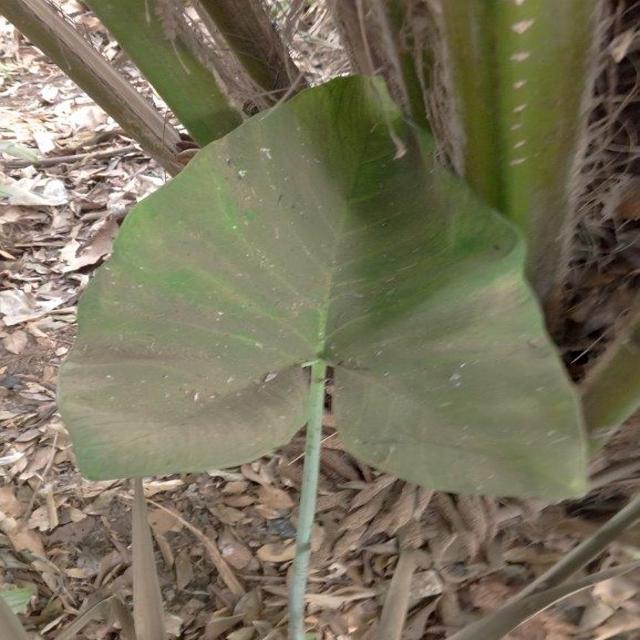
Label: Healthy